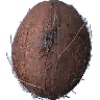
Label: cocos